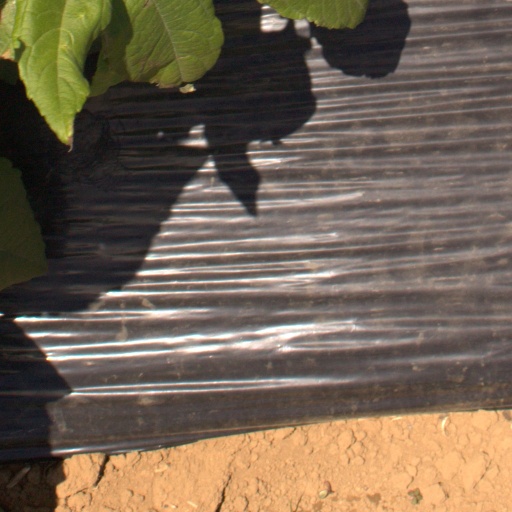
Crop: Jerusalem artichoke